Topochemical polymerization

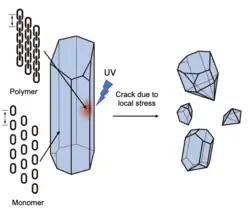
How the stress of polymerization causes the crystal to break.

Although the movement of the mass center of the monomer is restricted by the crystal during the polymerization, the slight change of the bond length before and after the reaction give rise to the shifting of lattice parameters. Consider a real-life topochemical polymerization initiated by irradiation: if monomer beneath the surface polymerizes later due to the light absorption near the surface, the already polymerized layer will shrink or expand, causing unbalanced stress within the crystal. The crystal might break or even lose crystallinity if the stress isn't handled properly.